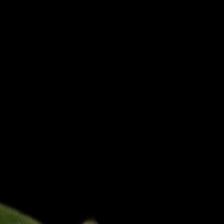
Plant: Tulsi